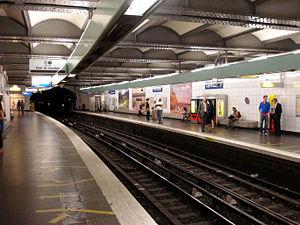
Métro de Paris - ligne 3 - Station Saint-Lazare (France) -
Saint-Lazare est une station des lignes 3, 12, 13 et 14 du métro de Paris, située à la limite des 8ᵉ et 9ᵉ arrondissements de Paris. Constituant longtemps la station la plus fréquentée de la capitale durant le XXᵉ siècle, elle est, avec près de 47 millions de voyageurs entrants en 2019, la deuxième par sa fréquentation, après Gare du Nord.
La liste des stations du métro de Paris propose un aperçu des stations actuellement en service, fermées ou autres, du métro de Paris, en France. Le métro a ouvert en 1900 et comprend 302 stations et 383 points d'arrêt, depuis le 23 mars 2013. Les stations fermées ne sont pas comptées dans le total.